African palm civet

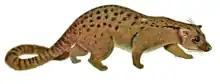

The African palm civet is grey to dark brown with dark spots on the back. It has short legs, small ears, a lean body, and a long, ringed tail. It has two sets of scent glands on the lower abdomen and between the third and fourth toes on each foot, which secrete a strong-smelling substance used to mark territory and in mating. Adult females reach a body length of with a long tail and weigh . Adult males reach in body length with a long tail and weigh .